2005 Tour de France, Stage 12 to Stage 21

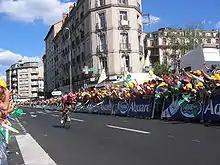
Giuseppe Guerini in the last kilometre of the stage

23 July 2005 — Corbeil-Essonnes to Paris Champs-Élysées,